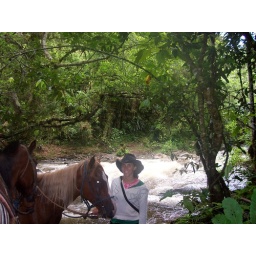
Preparing to cross a raging river during my horseback venture into Podocarpa National Park in Vilcabamba, Ecuador